Identity document

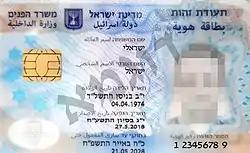
Israeli biometric national identity card

Residents over 17 are required to hold a KTP (Kartu Tanda Penduduk) identity card. The card will identify whether the holder is an Indonesian citizen or foreign national. In 2011, the Indonesian government started a two-year ID issuance campaign that utilizes smartcard technology and biometric duplication of fingerprint and iris recognition. This card, called the Electronic KTP (e-KTP), will replace the conventional ID card beginning in 2013. By 2013, it is estimated that approximately 172 million Indonesian nationals will have an e-KTP issued to them.